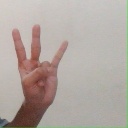
अक्षर: क्ष